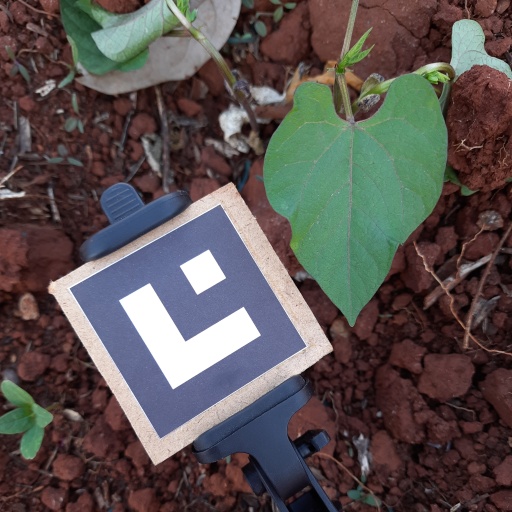
Observations: wavy surface, no eating holes, under shade